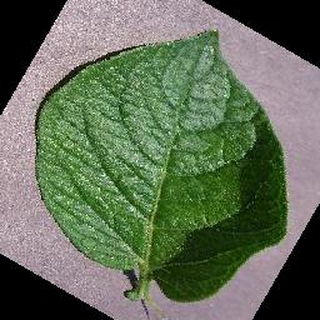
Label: healthy_potato